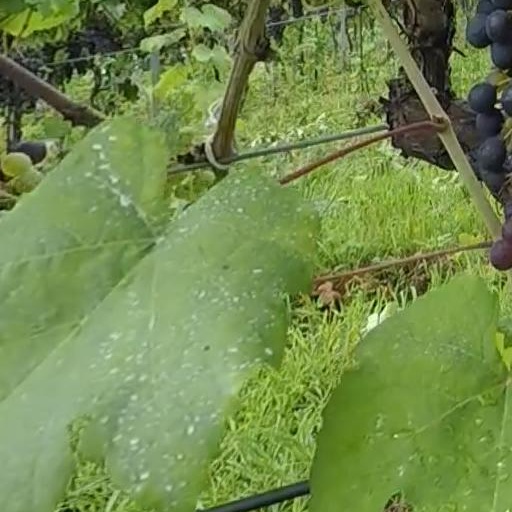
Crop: grape